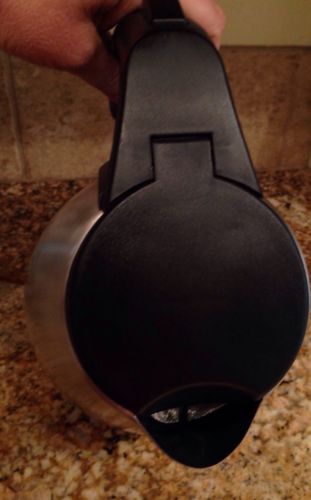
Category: kettle